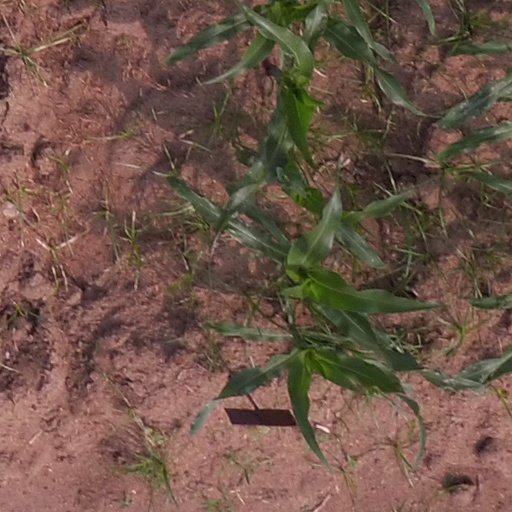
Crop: maize; corn